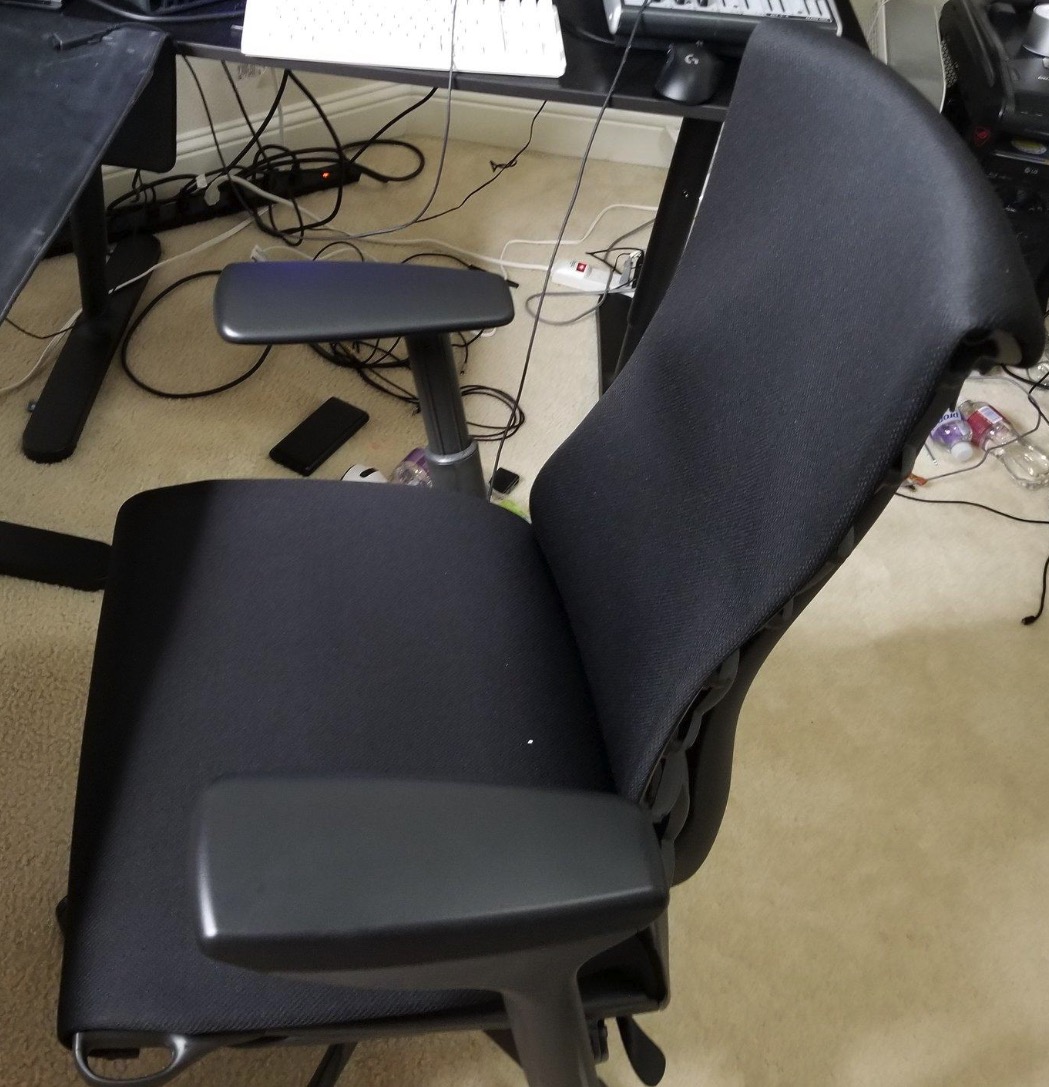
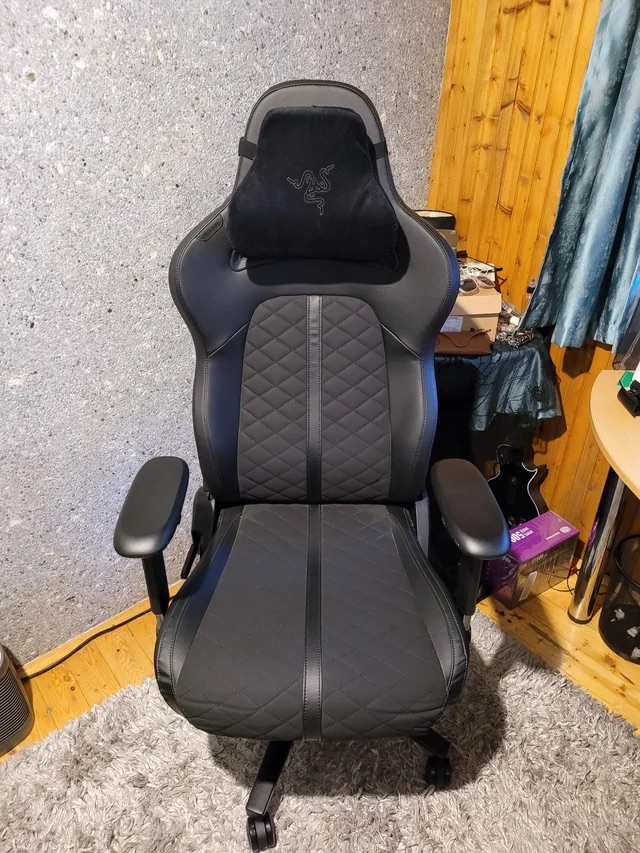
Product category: items_chair
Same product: no